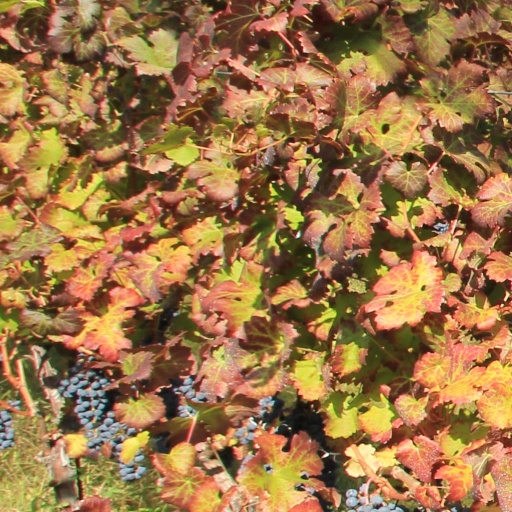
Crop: grape